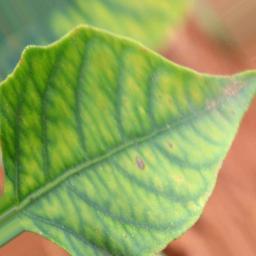
Label: nutritional